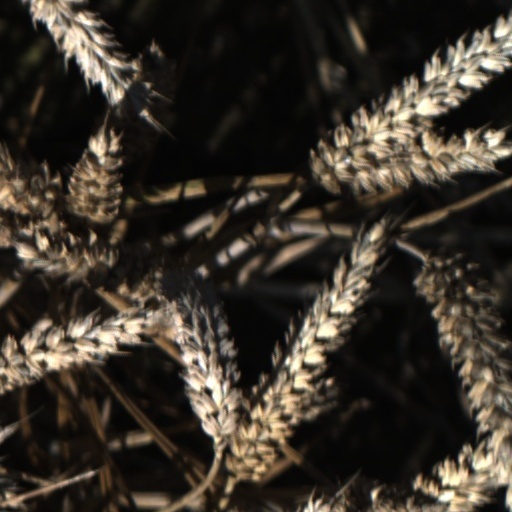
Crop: wheat